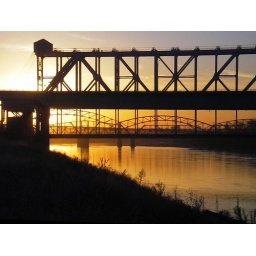
bridge over the missouri river at sunset